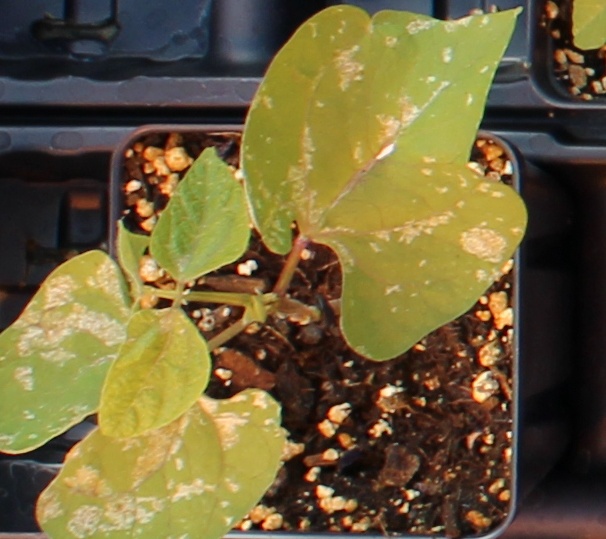
Label: Blackbean